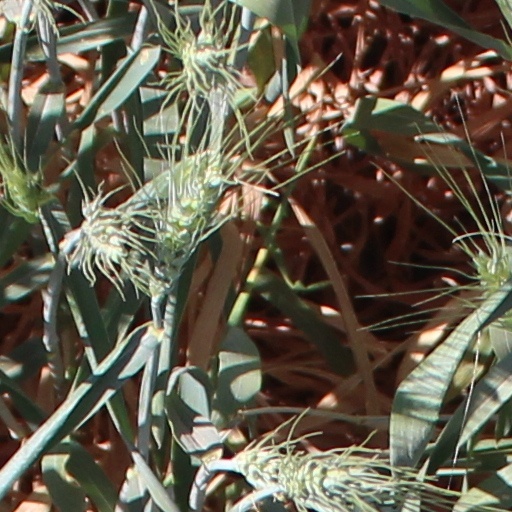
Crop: wheat